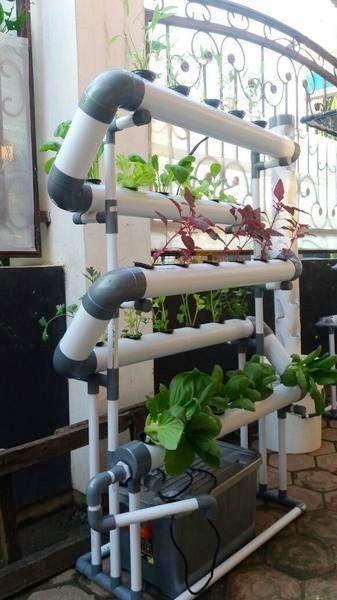
Mfumo wa bustani ya [cs]hydroponic[cs] ambapo mimea inalimwa bila udongo ikitumia mabomba yaliyopangwa katika ngazi mbalimbali. Mfumo huu una mimea mbalimbali ya mboga kama vile saladi na mboga nyingi zenye majani ya kijani na miekundu. Mabomba yameunganishwa kwa njia inayoruhusu maji yenye virutubisho kusafiri kutoka juu kwenda chini.